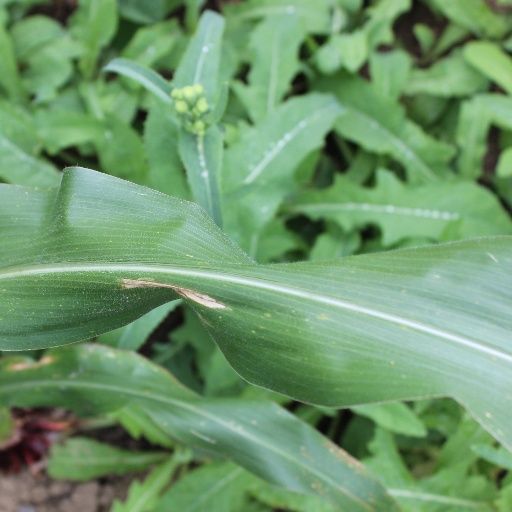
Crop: maize; corn